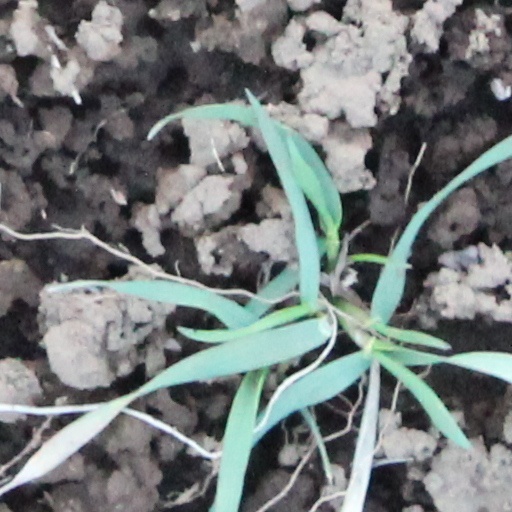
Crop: wheat